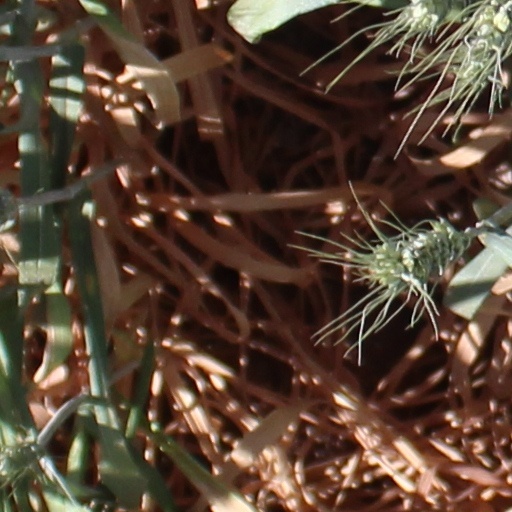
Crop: wheat